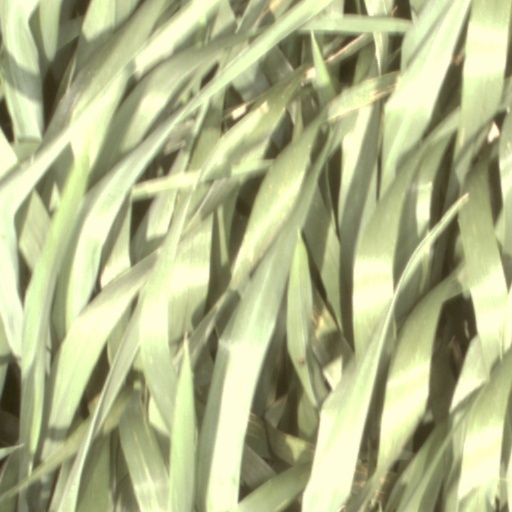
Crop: wheat